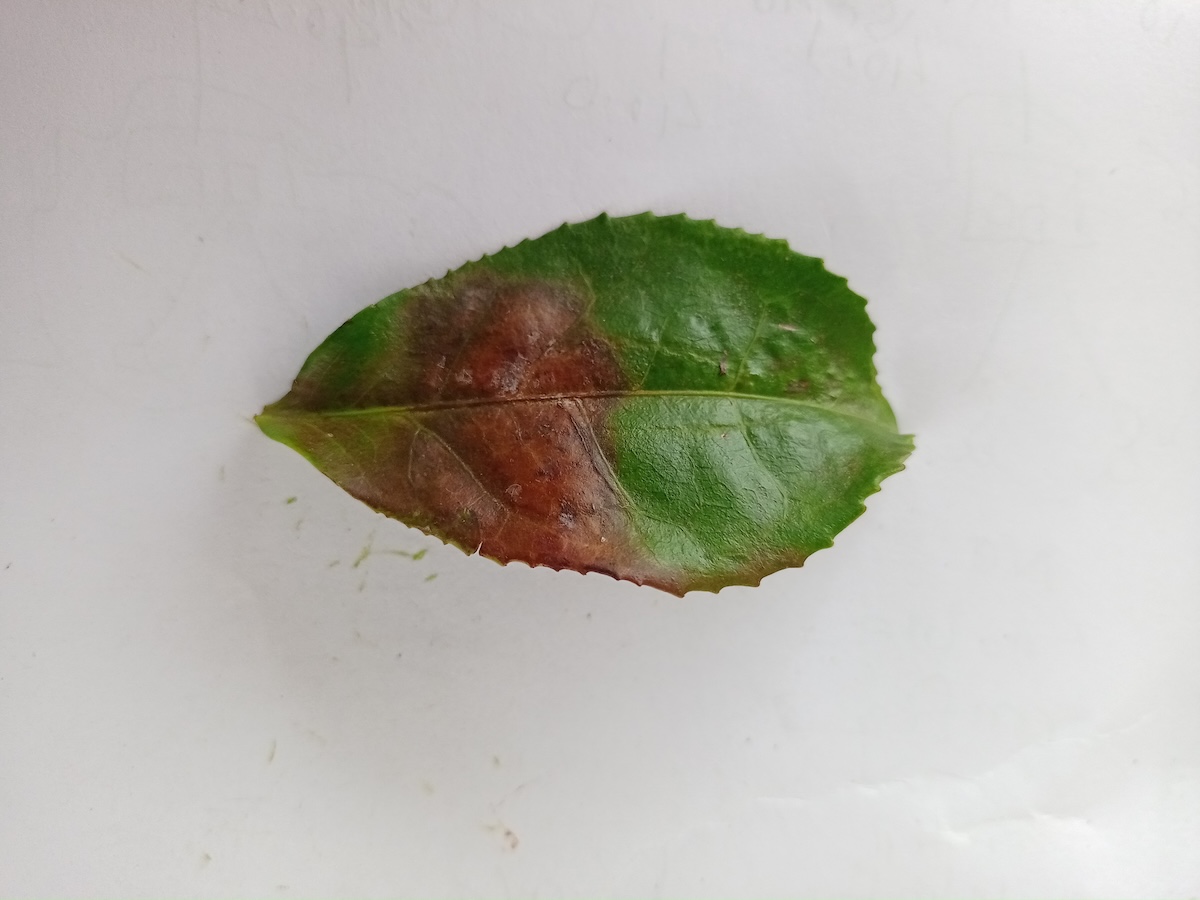
Label: Red spider